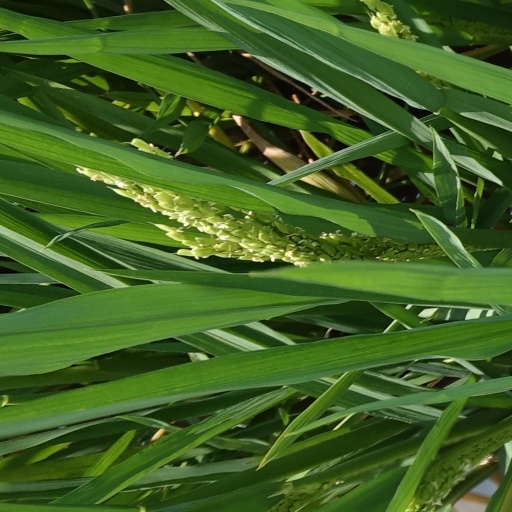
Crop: rice